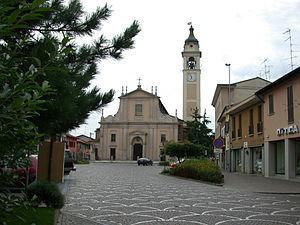
Castano Primo, MI, Italie - Piazza Mazzini et l'eglise de San Zenone Italiano: Castano Primo, MI, Italia - Piazza Mazzini e la chiesa di San Zenone